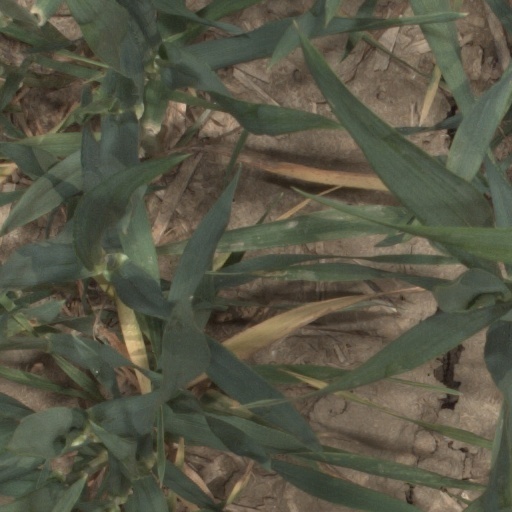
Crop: wheat